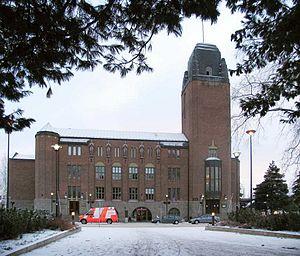
La Carélie du Nord est une région de l'est de la Finlande. Sa capitale est Joensuu.
La Mairie de Joensuu est un bâtiment situé à Joensuu en Finlande.
Joensuu est une ville située dans l'est de la Finlande, dans la province de la Finlande orientale chef-lieu de la région de Carélie du Nord.